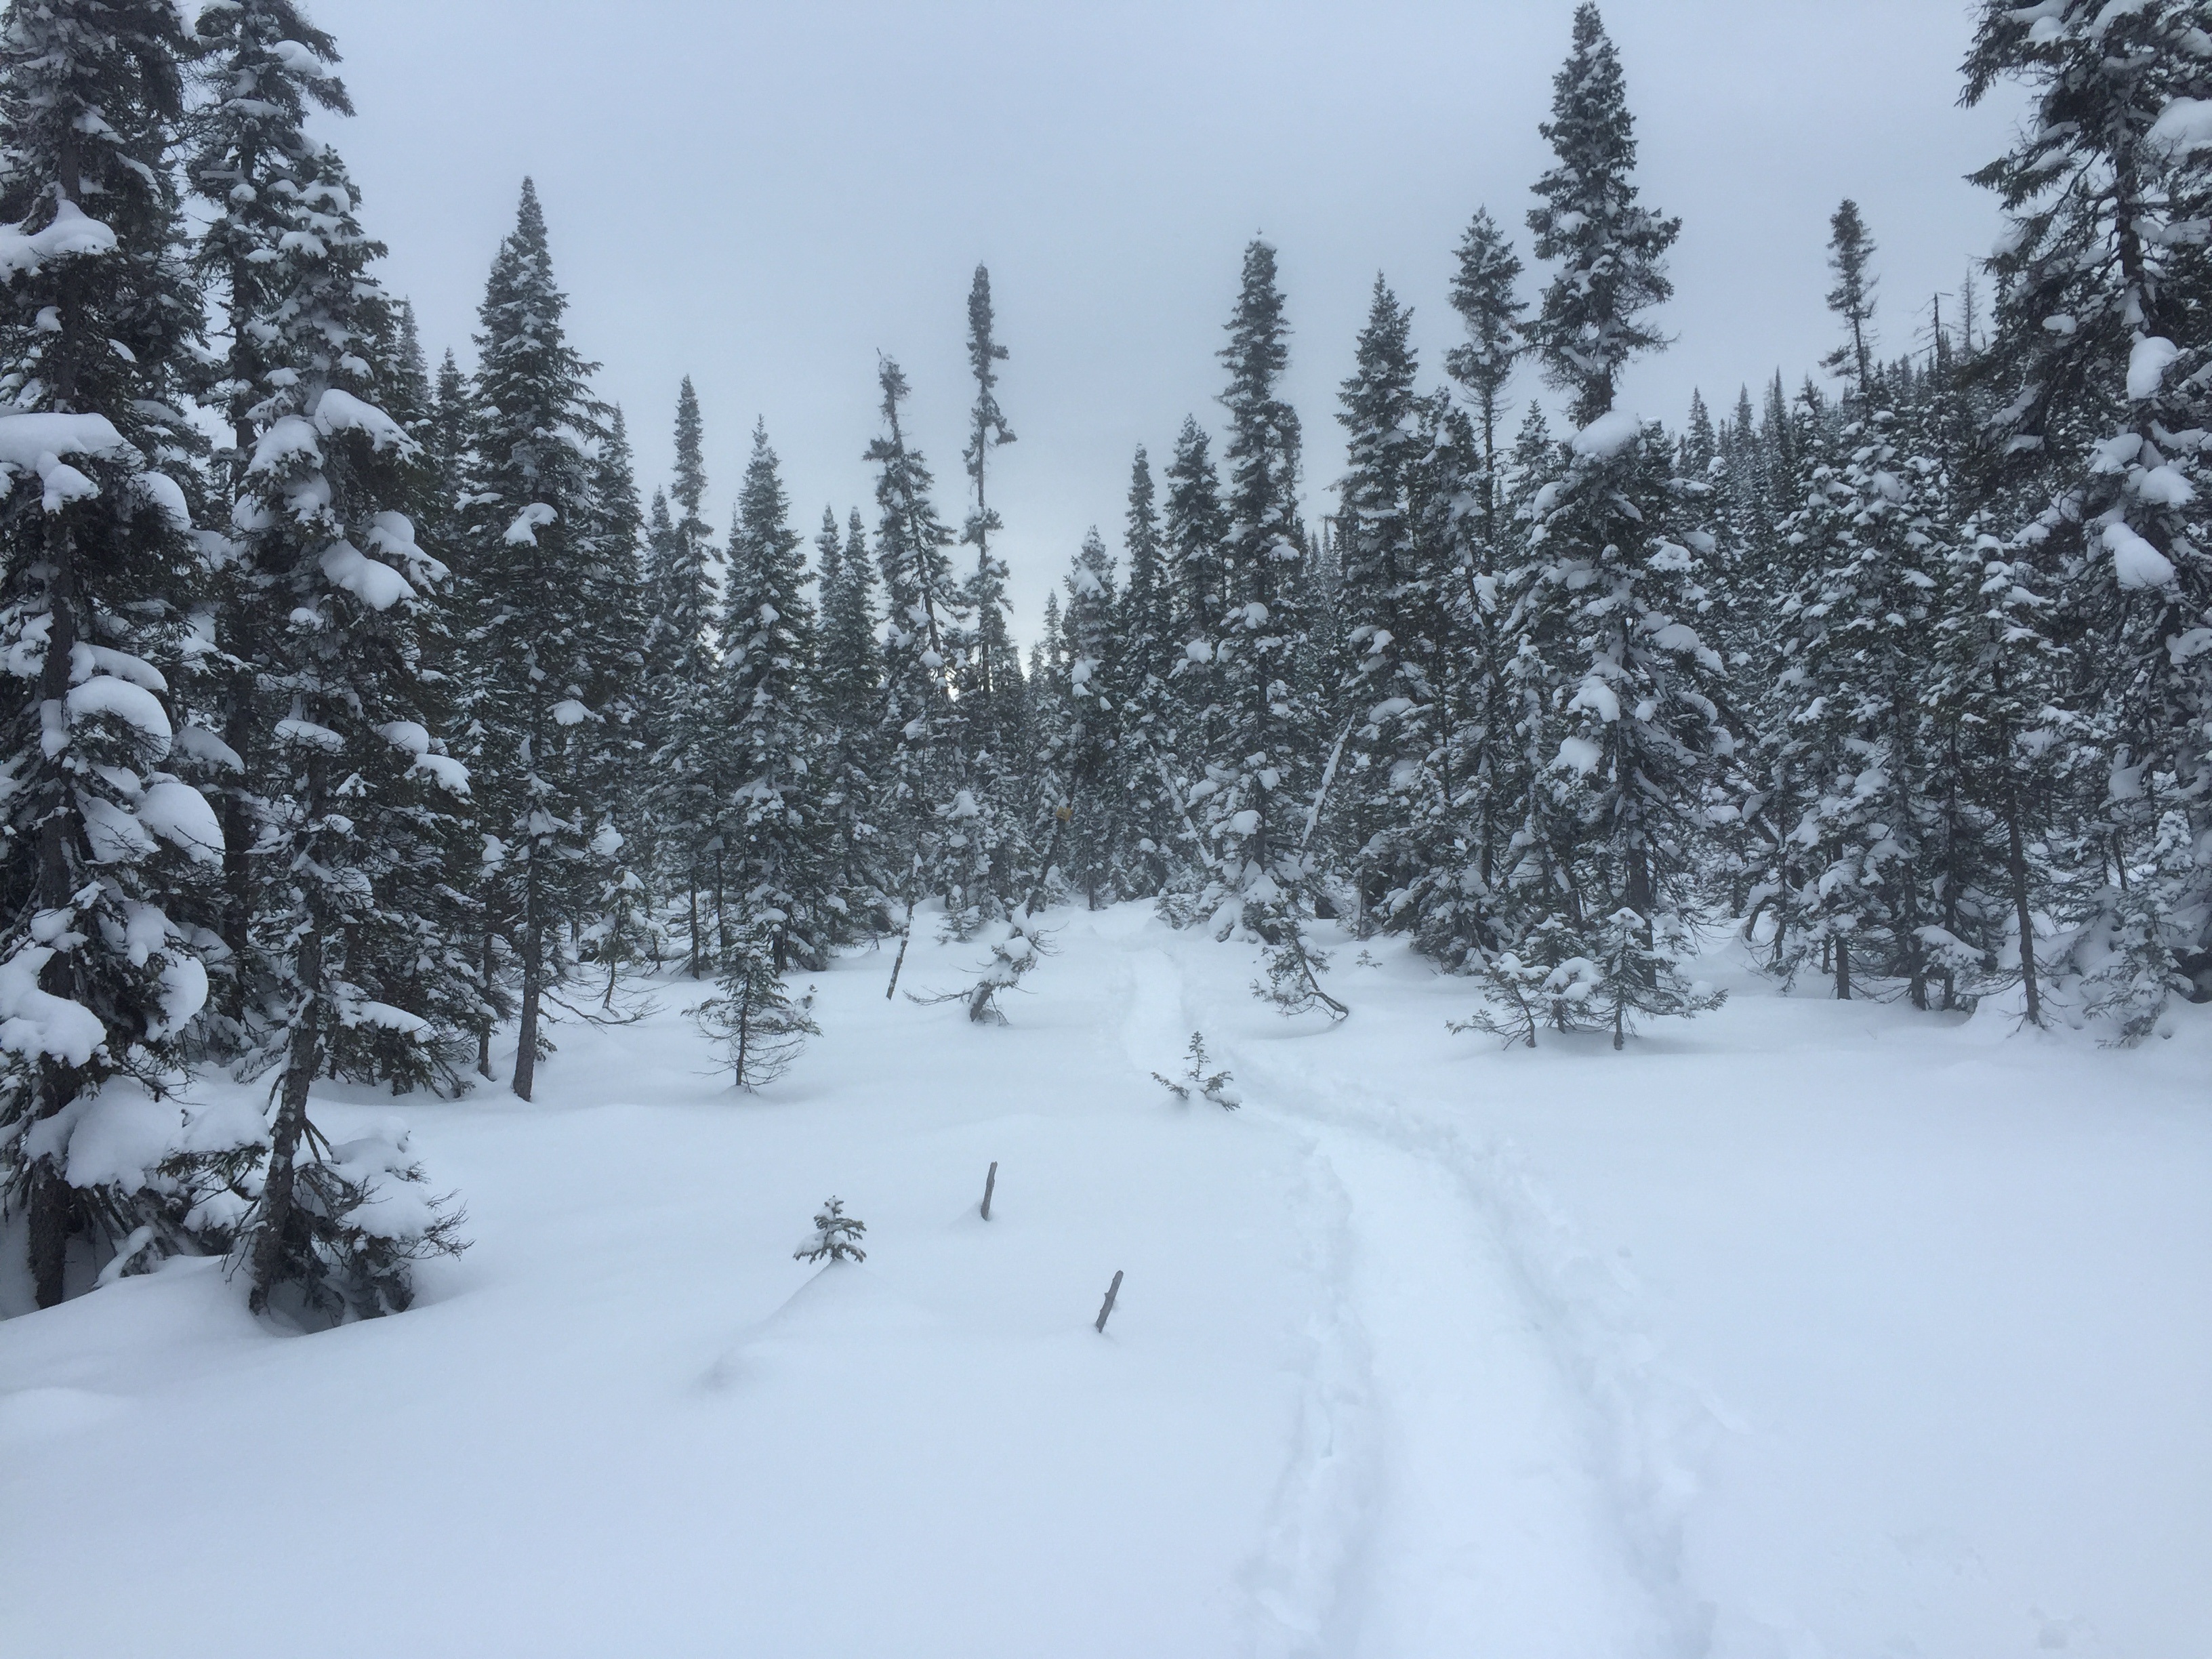
mountain, snow, winter, weather, skiing, season, trees, ski, footwear, piste, geological phenomenon